Congress of Manastir

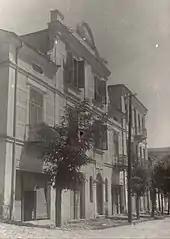
The hotel owned by Fehim Zavalani, where the congress was held in Manastir (Today the Museum of the Albanian Alphabet in Bitola)

The adoption of a Latin character-based Albanian alphabet was considered an important step for Albanian unification. Some Albanian Muslims and clerics, preferring an Arabic-based alphabet, expressed their opposition towards the Latin script due to concerns that it would undermine ties with the Muslim world. The situation was also alarming for the Ottoman government, as the Albanians were the largest Muslim community in the European part of the empire, apart from the population of Istanbul. The Albanian national movement was regarded as proof that others also felt a relationship to the nation, not just Christians, and that Islam alone could not keep Ottoman Muslims united.